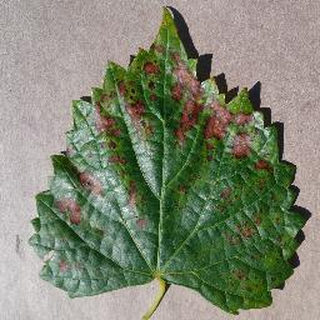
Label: grape_esca_black_measles